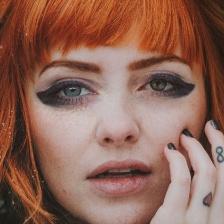
Label: faces